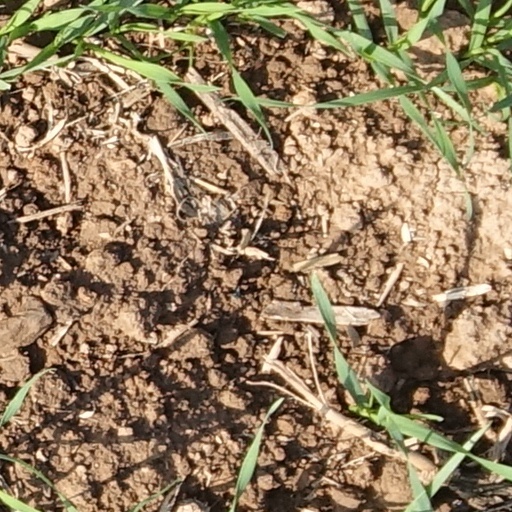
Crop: wheat